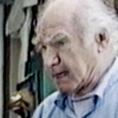
Age: 77